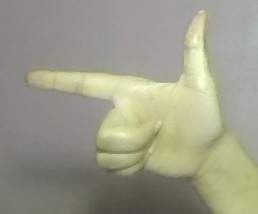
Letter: yaa